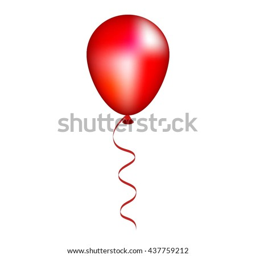
vector illustration of red balloon on a white background .